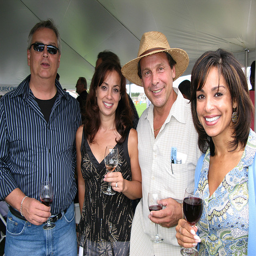
Four smiling adults holding glasses of red and white wine.
Four friends are posing for the camera in an outdoor setting.
A group of people are posing for a picture while drinking wine.
A group of people with wine glasses stand together.
Some people gathering to take a picture under a tent.